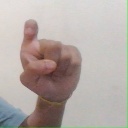
अक्षर: इ